Sonic Chronicles: The Dark Brotherhood

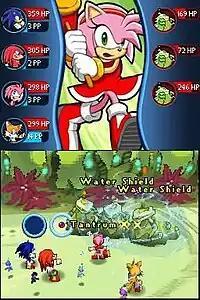
A battle scenario in "Sonic Chronicles", the player uses the stylus to select their next action.

"Sonic Chronicles" is a turn-based role-playing game, with rhythm and timing elements. It primarily features two types of gameplay: exploration and combat. In exploration areas, the character is controlled by tapping the stylus where the player wants the character to go, while action buttons are used to traverse certain elements, such as vertical loops. Navigation can also require a certain character to be in the lead for progress to continue, taking advantage of that character's special ability, be it flying, climbing, or jumping large gaps. Puzzle elements are also featured, allowing the party to break up to complete the task, such as pressing switches in various areas.